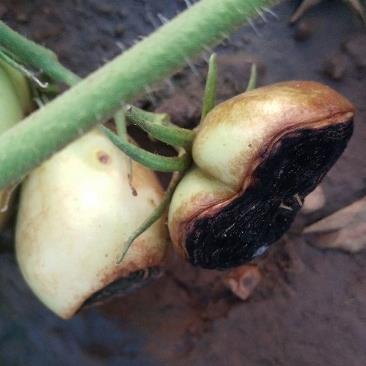
Crop: Tomato
Condition: blossom-end-rot-d